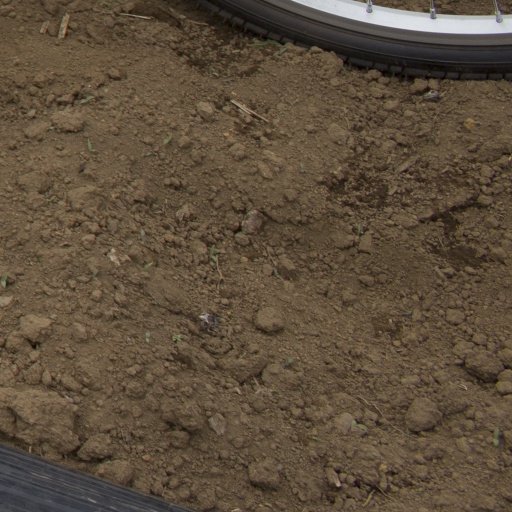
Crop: Jerusalem artichoke